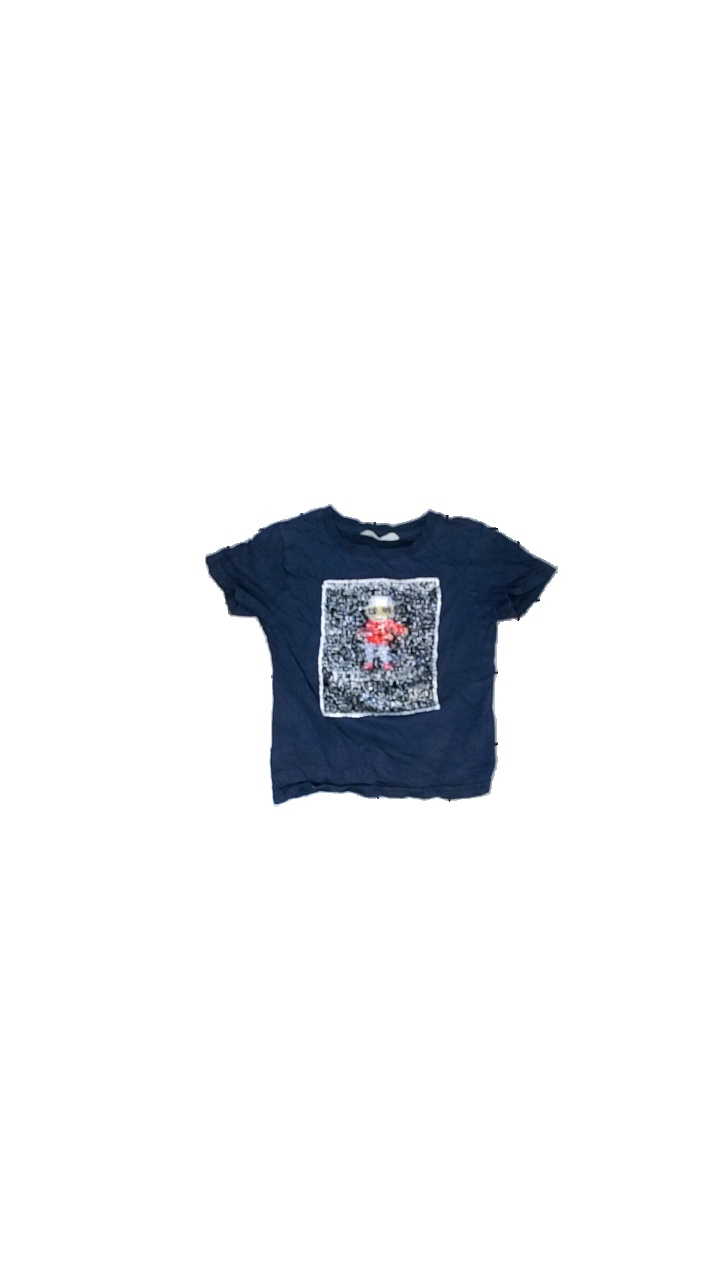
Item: T-shirt (Children)
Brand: H&m
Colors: Blue, White, Black
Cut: Regular, C-collar
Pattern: Other
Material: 100% cotton
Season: All
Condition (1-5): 3
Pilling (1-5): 4
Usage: Reuse
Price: <50